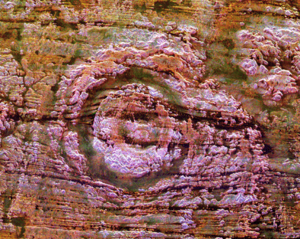
Le cratère d'Aorounga est un cratère météoritique situé au nord du Tchad.